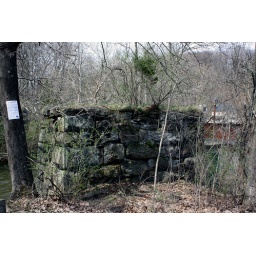
pillers up stream from railroad bridge looks like there might have been a crossing here in the past